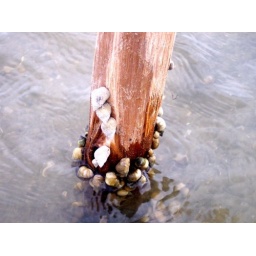
Sights of sand and shore - flora and fauna found in the Coastal Plain.